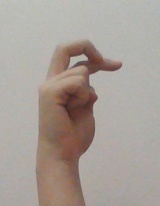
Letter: zay